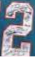
Number: 2